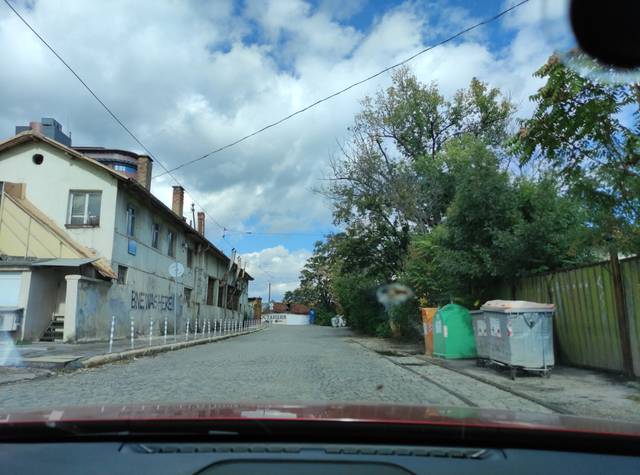
Region: Bulgaria
Coordinates: 42.708, 23.326